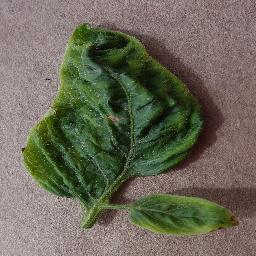
Label: Tomato___Tomato_Yellow_Leaf_Curl_Virus